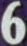
Number: 6